Pumapunku

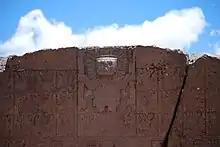
The front-facing figure of the gateway of the sun; most experts believe that the gateway of the sun once was integrated in the monumental structure of Pumapunku

There are at least two monoliths associated with the Pumapunku platform mound. One of these monoliths is the Pumapunku monolith (or Pumapunku stela). It was discovered west of the Pumapunku campus and first documented in photographs in 1876. There is evidence that like in the case of Akapana sculptures known as Chachapumas once were guarding the entrance to Pumapunku. Chachapumas usually were placed on andesite pedestals on either side of the entrance. These sculptures show fearsome traits of predatory animals, they crouch or kneel while clutching a human head in one hand and an axe in the other. Some authors believe that the Chachapumas demanded a "sacrifice" of humans when entering the monumental structures. Some authors believe, because of certain markings on stones found at Puma Punku, the Gate of the Sun was part of Puma Punku. According to Alan Kolata the terraced platform mound depicted on the gateway of the sun is actually a stylized depiction of Pumapunku.